Mount Kaimon

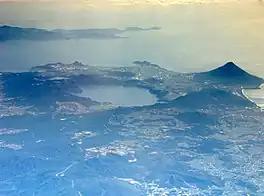
Lake Ikeda (centre left) and Mount Kaimon (right)

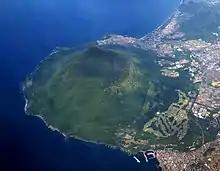
An aerial photograph of Kaimondake

There is a sea scarp which is 7.8 km wide and 9.3 km long, the shape is similar to a horseshoe in the seabed at the southern foot of the mountain. There is a lot of sediment at the foot of the mountain due to submarine landslides. It was found that there is a sea scarp underground on the south side of the mountain and it was caused by pressure from a submarine landslide before Mt. Kaimon was formed.